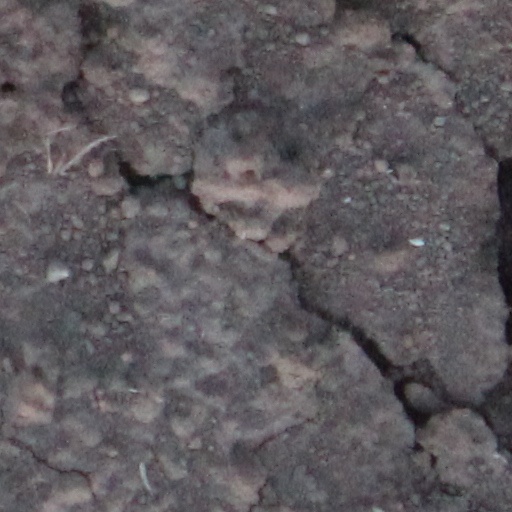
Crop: wheat